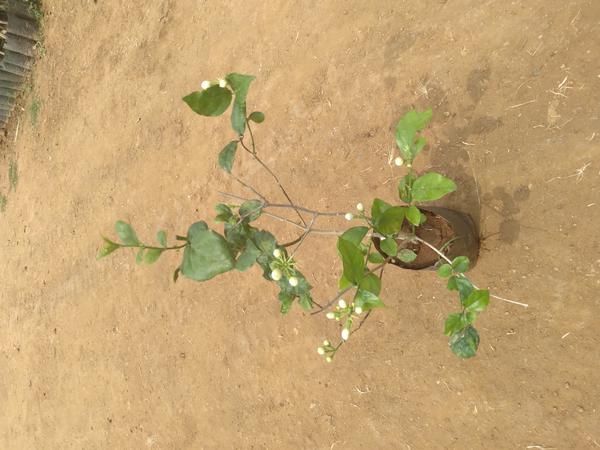
Plant: Jasmine